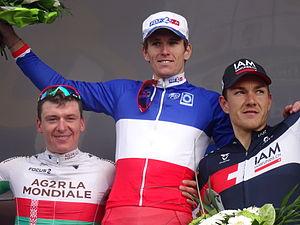
Reportage photographique réalisé le dimanche 21 septembre à l'occasion du départ et de l'arrivée du Grand Prix d'Isbergues 2014 à Isbergues, Nord-Pas-de-Calais, France.
Yauheni Hutarovich, né le 29 novembre 1983 à Minsk, est un coureur cycliste biélorusse, professionnel de 2007 à 2016, il a été quatre fois champion de Biélorussie sur route, en 2008, 2009, 2012 et 2014, et a remporté une étape du Tour d'Espagne en 2010.
La saison 2014 de l'équipe cycliste AG2R La Mondiale est la vingt-troisième de cette équipe, lancée en 1992 et dirigée par Vincent Lavenu. En tant qu'équipe World Tour, l'équipe participe à l'ensemble du calendrier de l'UCI World Tour du Tour Down Under en janvier jusqu'au Tour de Pékin en octobre. Parallèlement au World Tour, AG2R La Mondiale peut participer aux courses des circuits continentaux de cyclisme.
La saison 2014 de l'équipe cycliste IAM est la deuxième de l'équipe dirigée par Serge Beucherie.
La saison 2014 de l'équipe cycliste FDJ.fr est la dix-huitième de l'équipe dirigée par Marc Madiot. En tant qu'équipe World Tour, l'équipe participe à l'ensemble du calendrier de l'UCI World Tour du Tour Down Under en janvier au Tour de Pékin en octobre. Parallèlement au World Tour, FDJ.fr peut participer aux courses des circuits continentaux de cyclisme. Les coureurs principaux de cette formation sont Thibaut Pinot ainsi que les sprinteurs Arnaud Démare et Nacer Bouhanni et le Champion de France Arthur Vichot.
Le Grand Prix d'Isbergues-Pas de Calais est une course cycliste française disputée à Isbergues, dans le Pas-de-Calais. Créé en 1945, il fait partie de l'UCI Europe Tour depuis 2005 en cyclisme, en catégorie 1.1.